Georg Weber (historian)

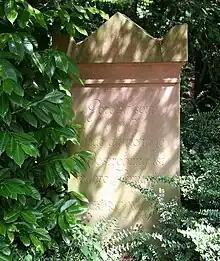
His grave in Heidelberg

Georg Weber (10 February 1808 in Bad Bergzabern – 10 August 1888 in Heidelberg) was a German historian.